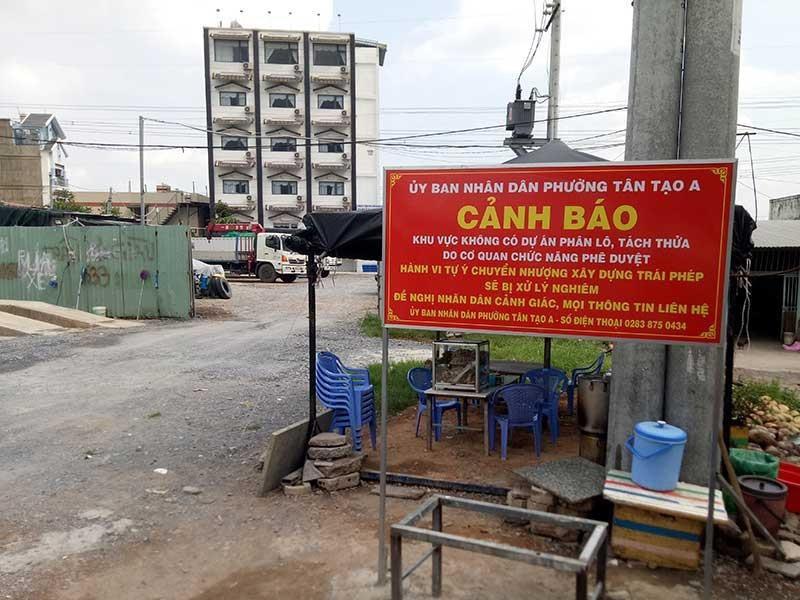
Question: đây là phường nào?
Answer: đây là phường tân tạo a